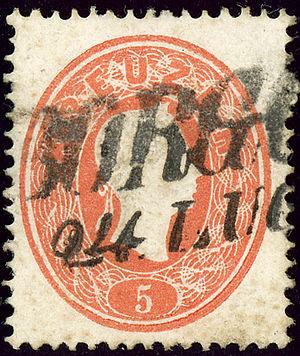
Borgo Valsugana est une commune italienne d'environ 6 900 habitants située dans la province autonome de Trente dans la région du Trentin-Haut-Adige dans le nord-est de l'Italie.